Pugh House (Portland, Arkansas)

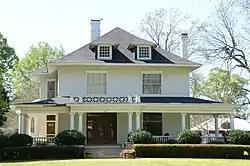

The Pugh House is a historic house on US Route 65 in Portland, Arkansas. The house was built c. 1905 to a design by architect Charles L. Thompson. It is a basic Foursquare house that has been elaborated by a hip roof with flared eaves, and a wraparound porch supported by Ionic columns and decorated with a neo-classical balustrade.